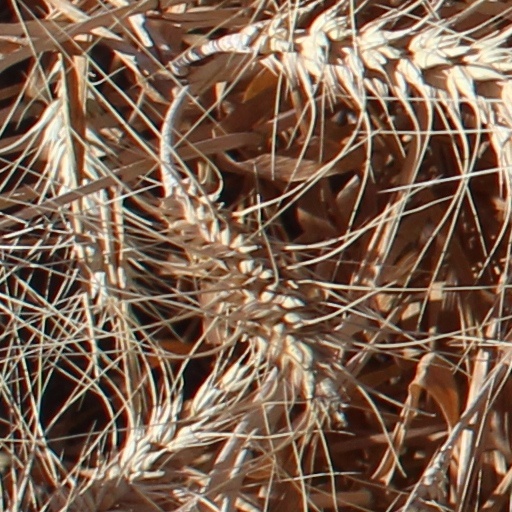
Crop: wheat